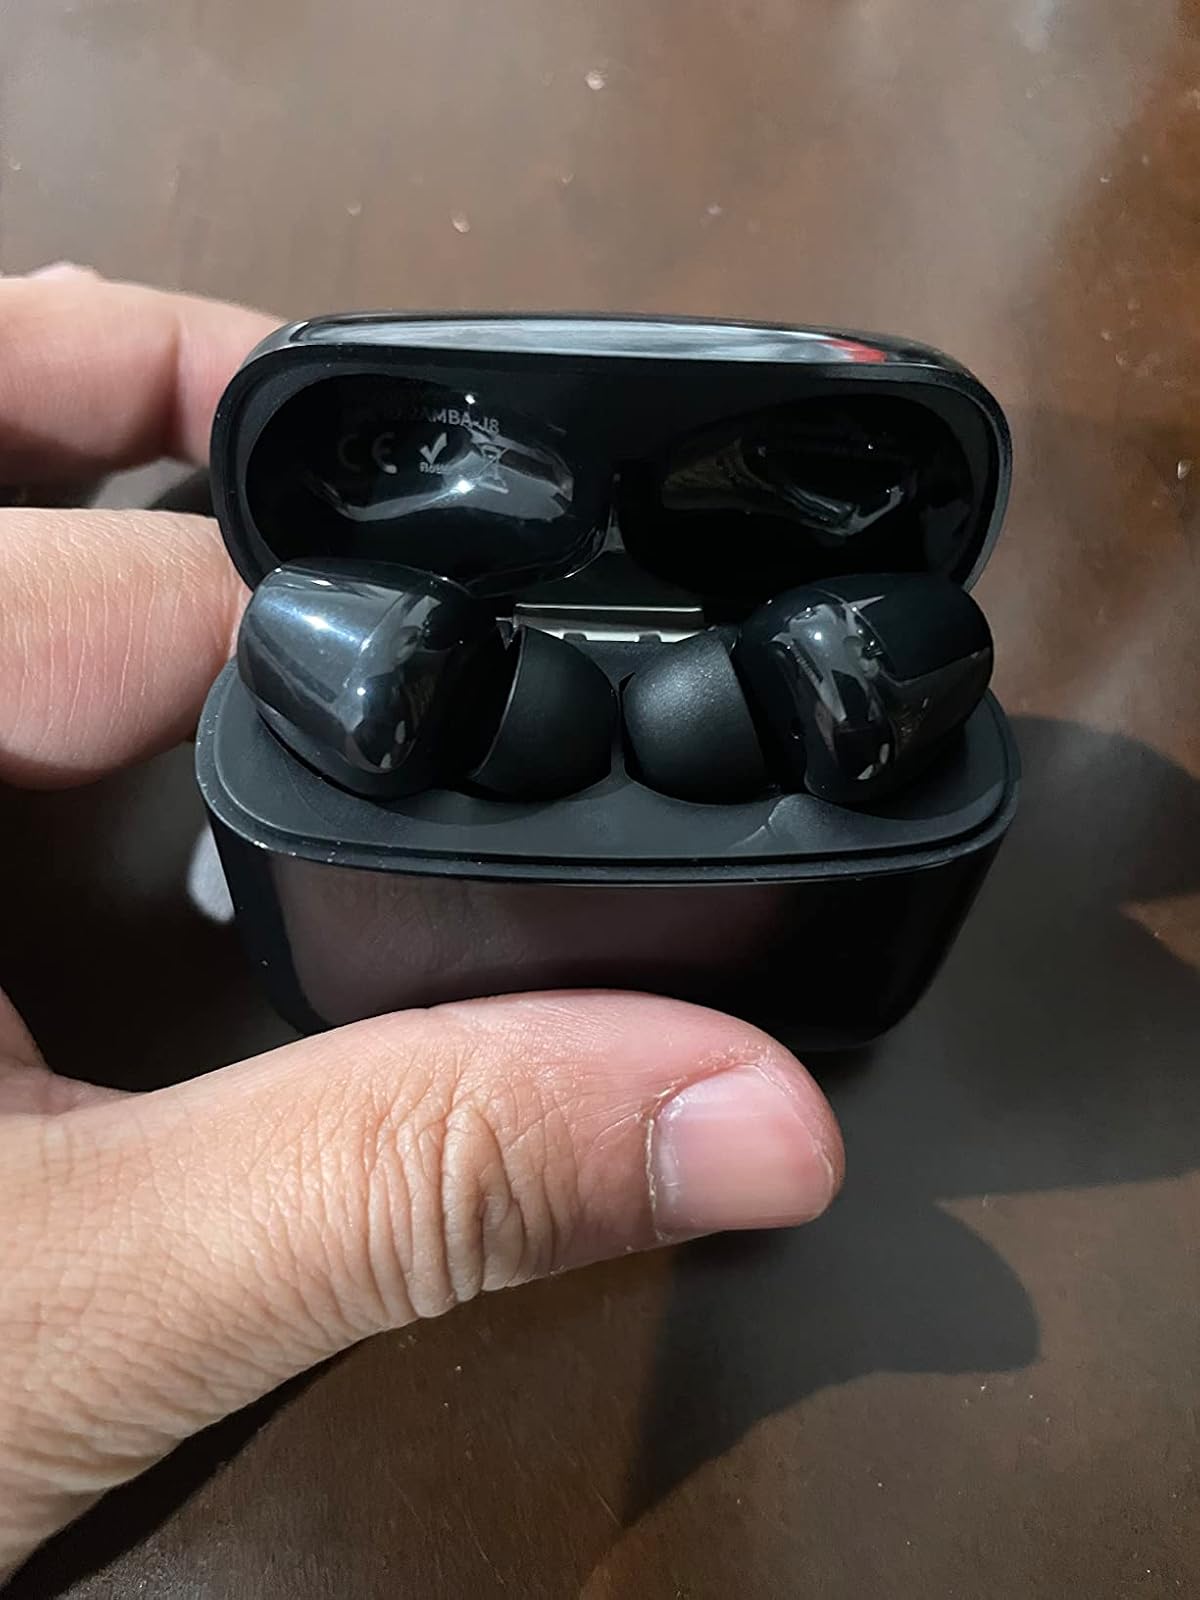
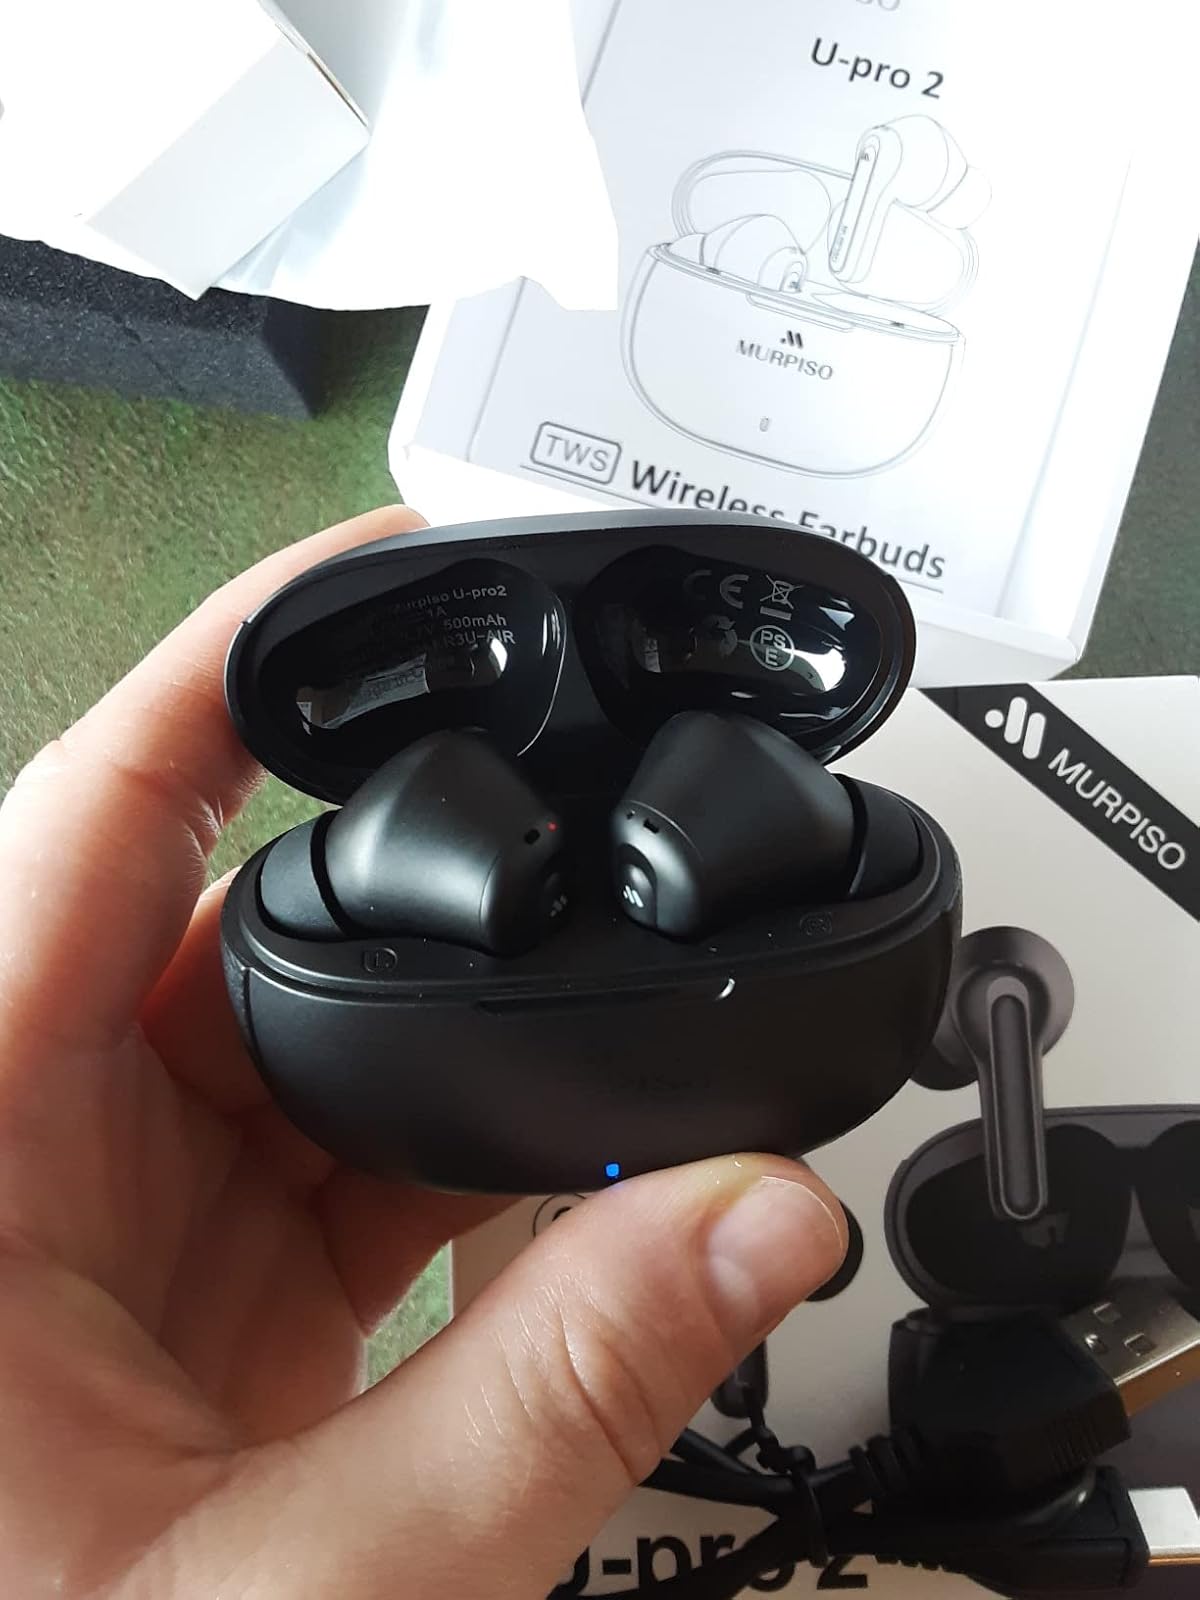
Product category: earbuds
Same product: no